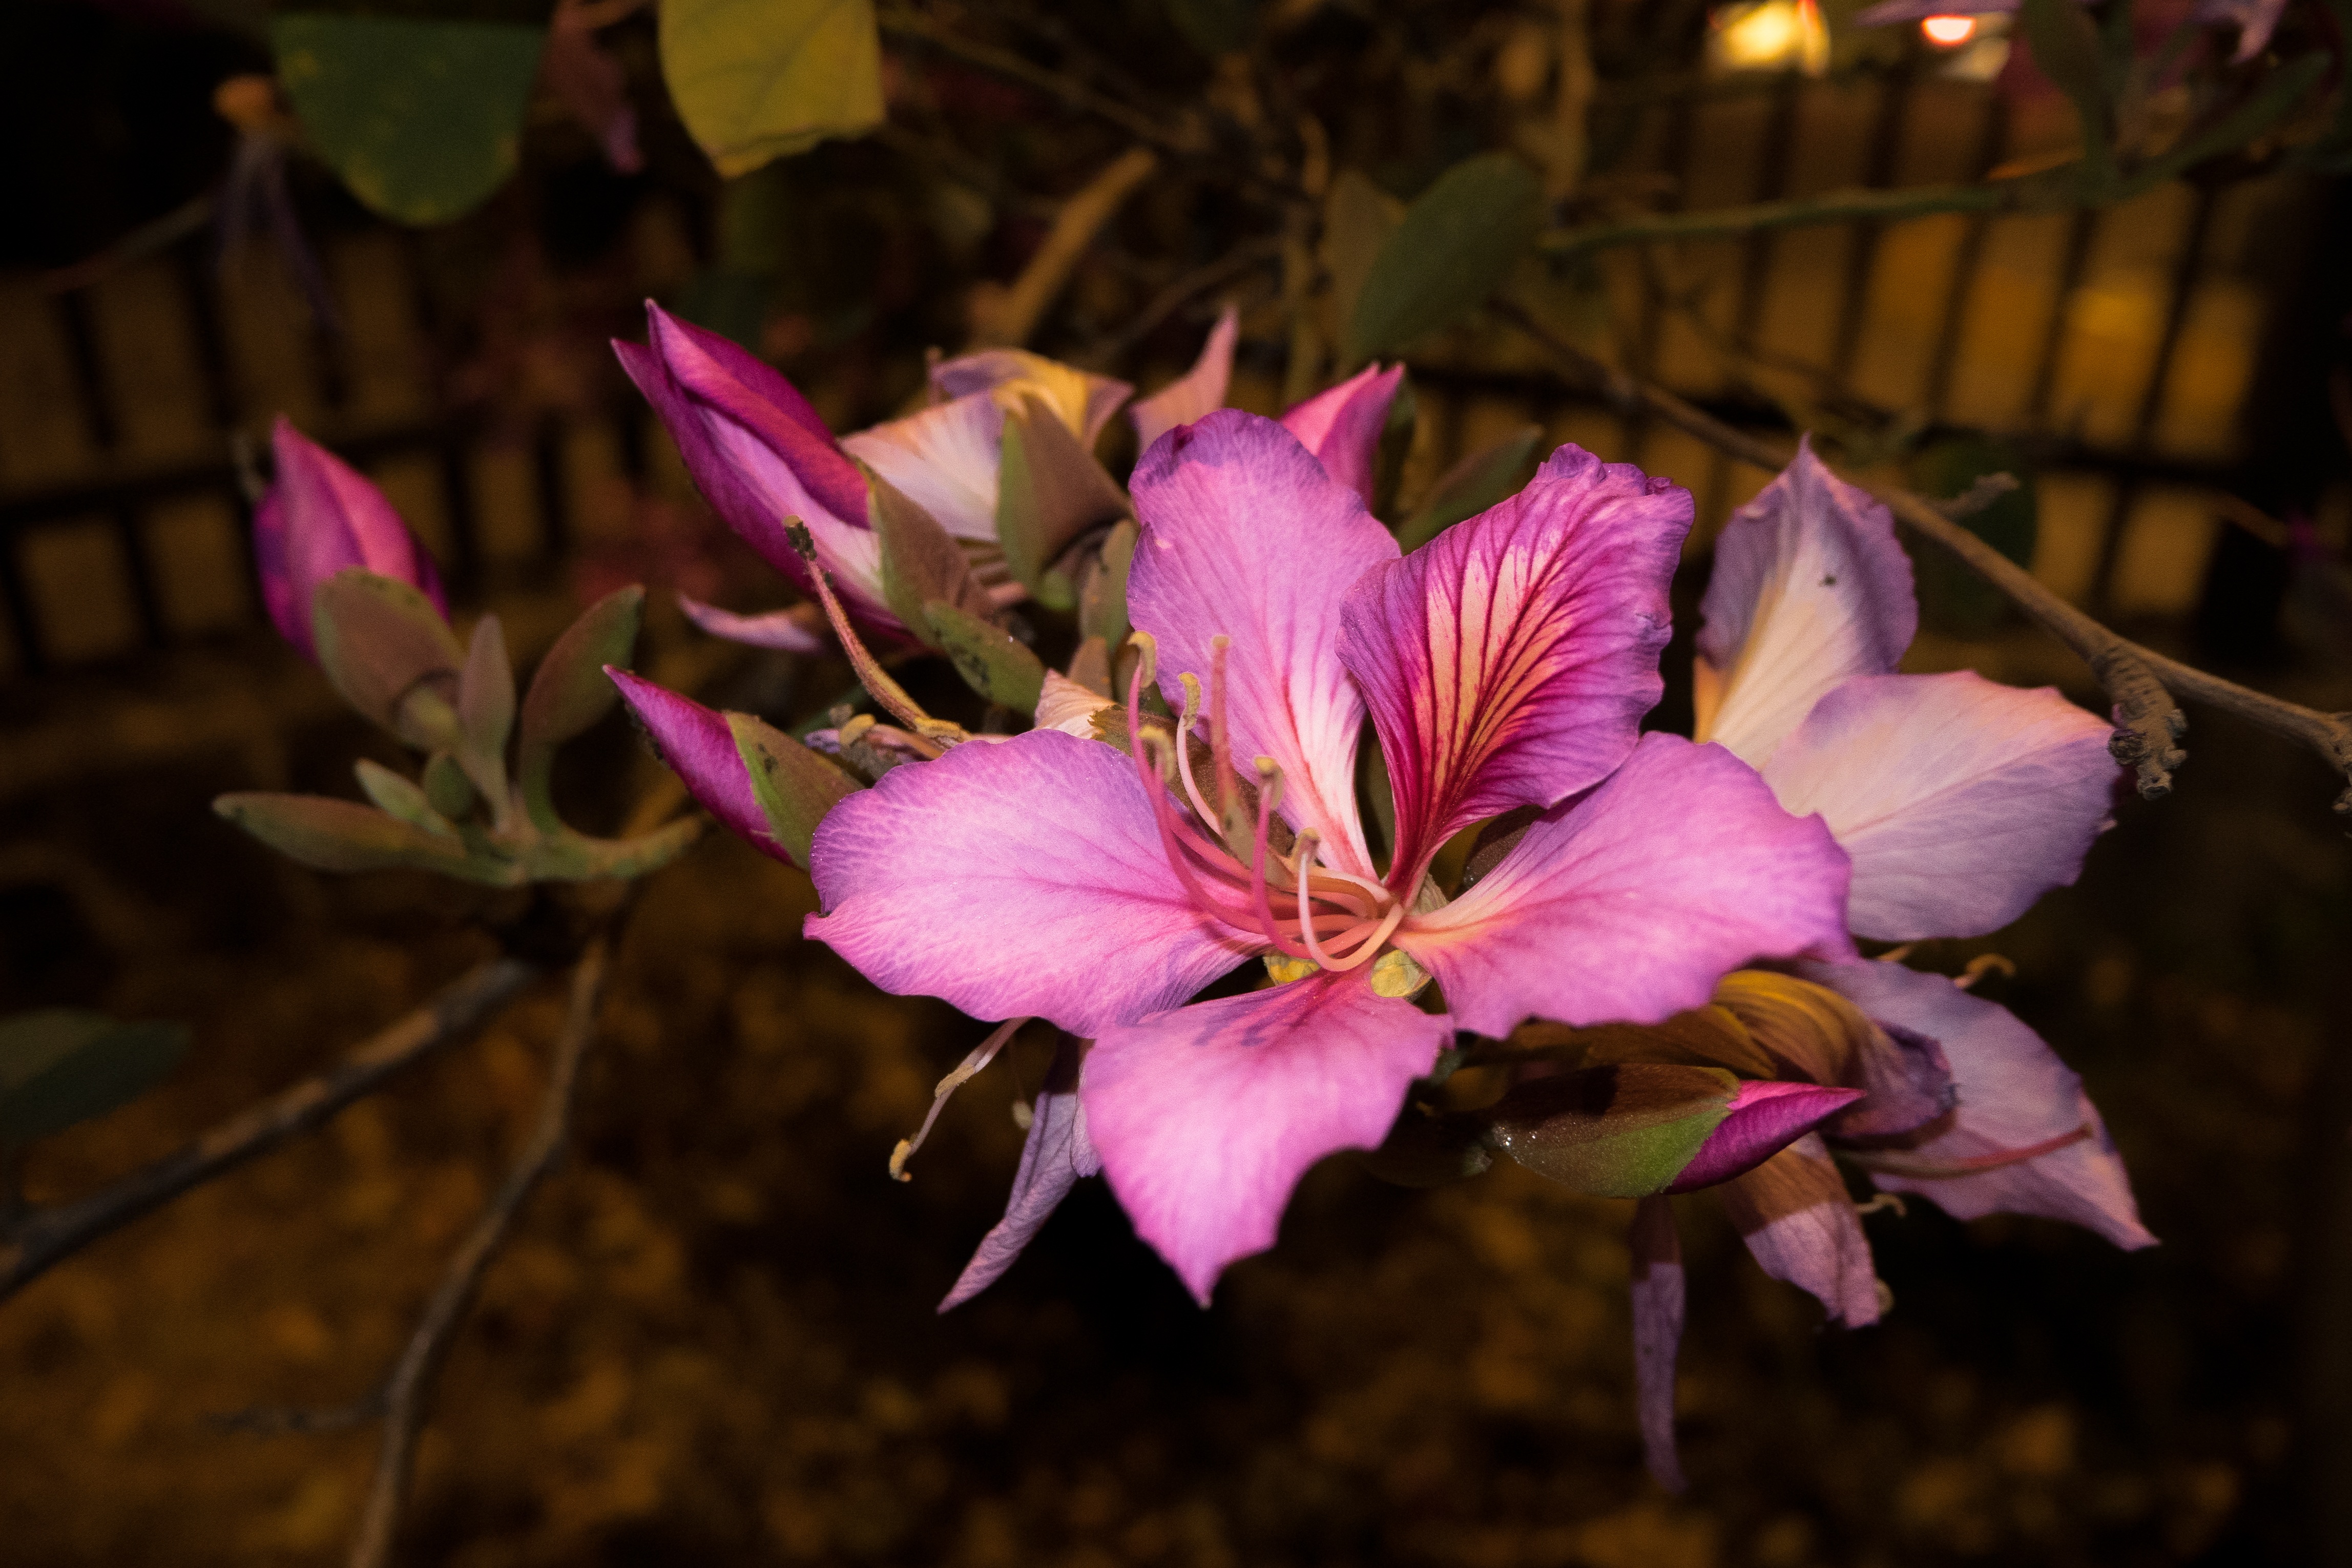
blossom, plant, leaf, flower, petal, botany, pink, flora, wildflower, shrub, macro photography, flowering plant, land plant, magenta flower, unam nature, flowers and gardens unam